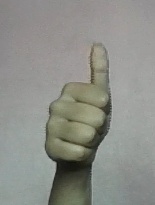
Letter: aleff